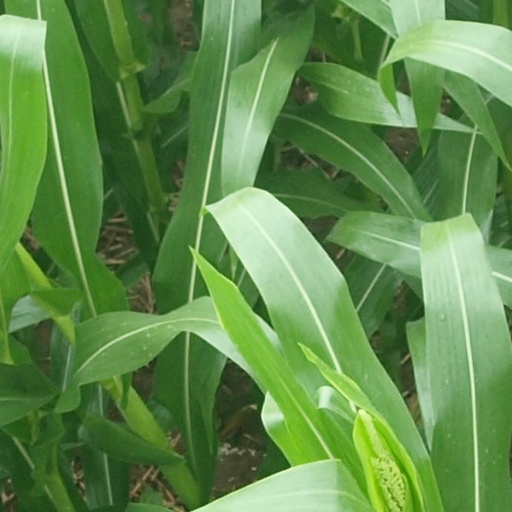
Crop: maize; corn